Turbot War

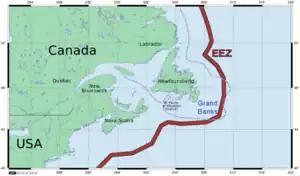
The location of the bulk of the conflict

The Turbot War was an international fishing dispute and bloodless conflict between Canada and Spain (with the European Union) and their respective supporters.